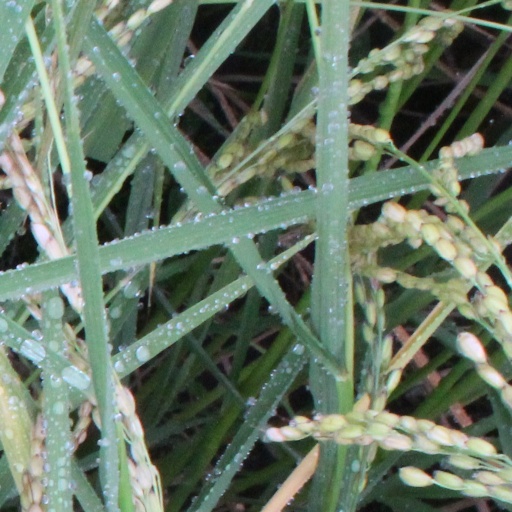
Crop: rice